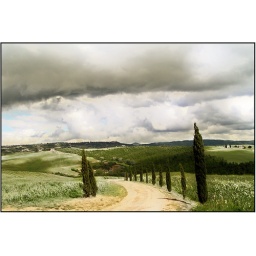
going down the road where cypress cried in white